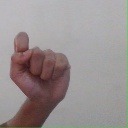
अक्षर: घ